Static (2012 film)

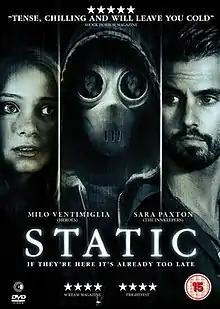
Film poster

Static is a 2012 horror film directed by Todd Levin and starring Sara Paxton and Milo Ventimiglia.